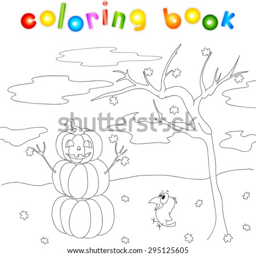
food with a kind face standing under an autumn tree .